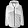
Label: Coat